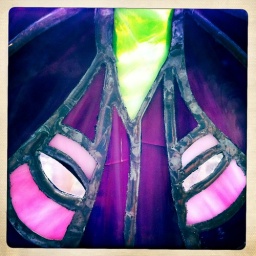
:: my own creation, hanging in my kitchen window ::